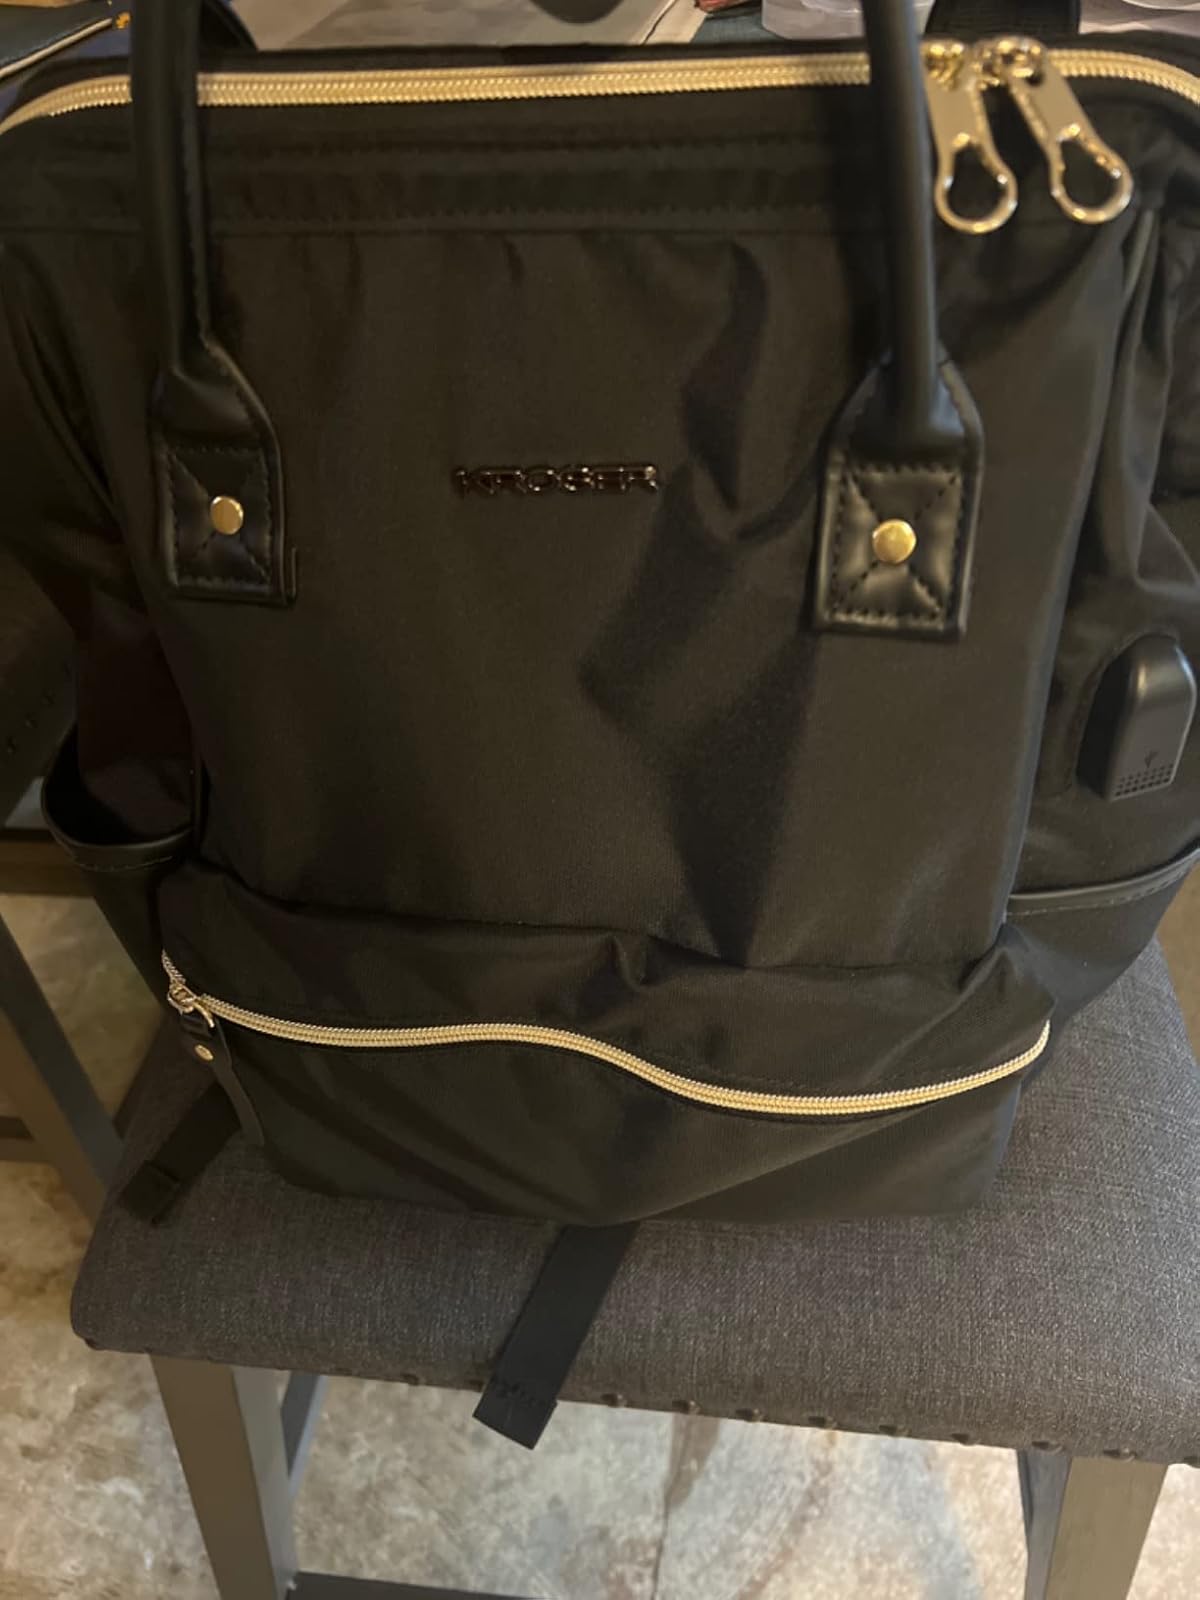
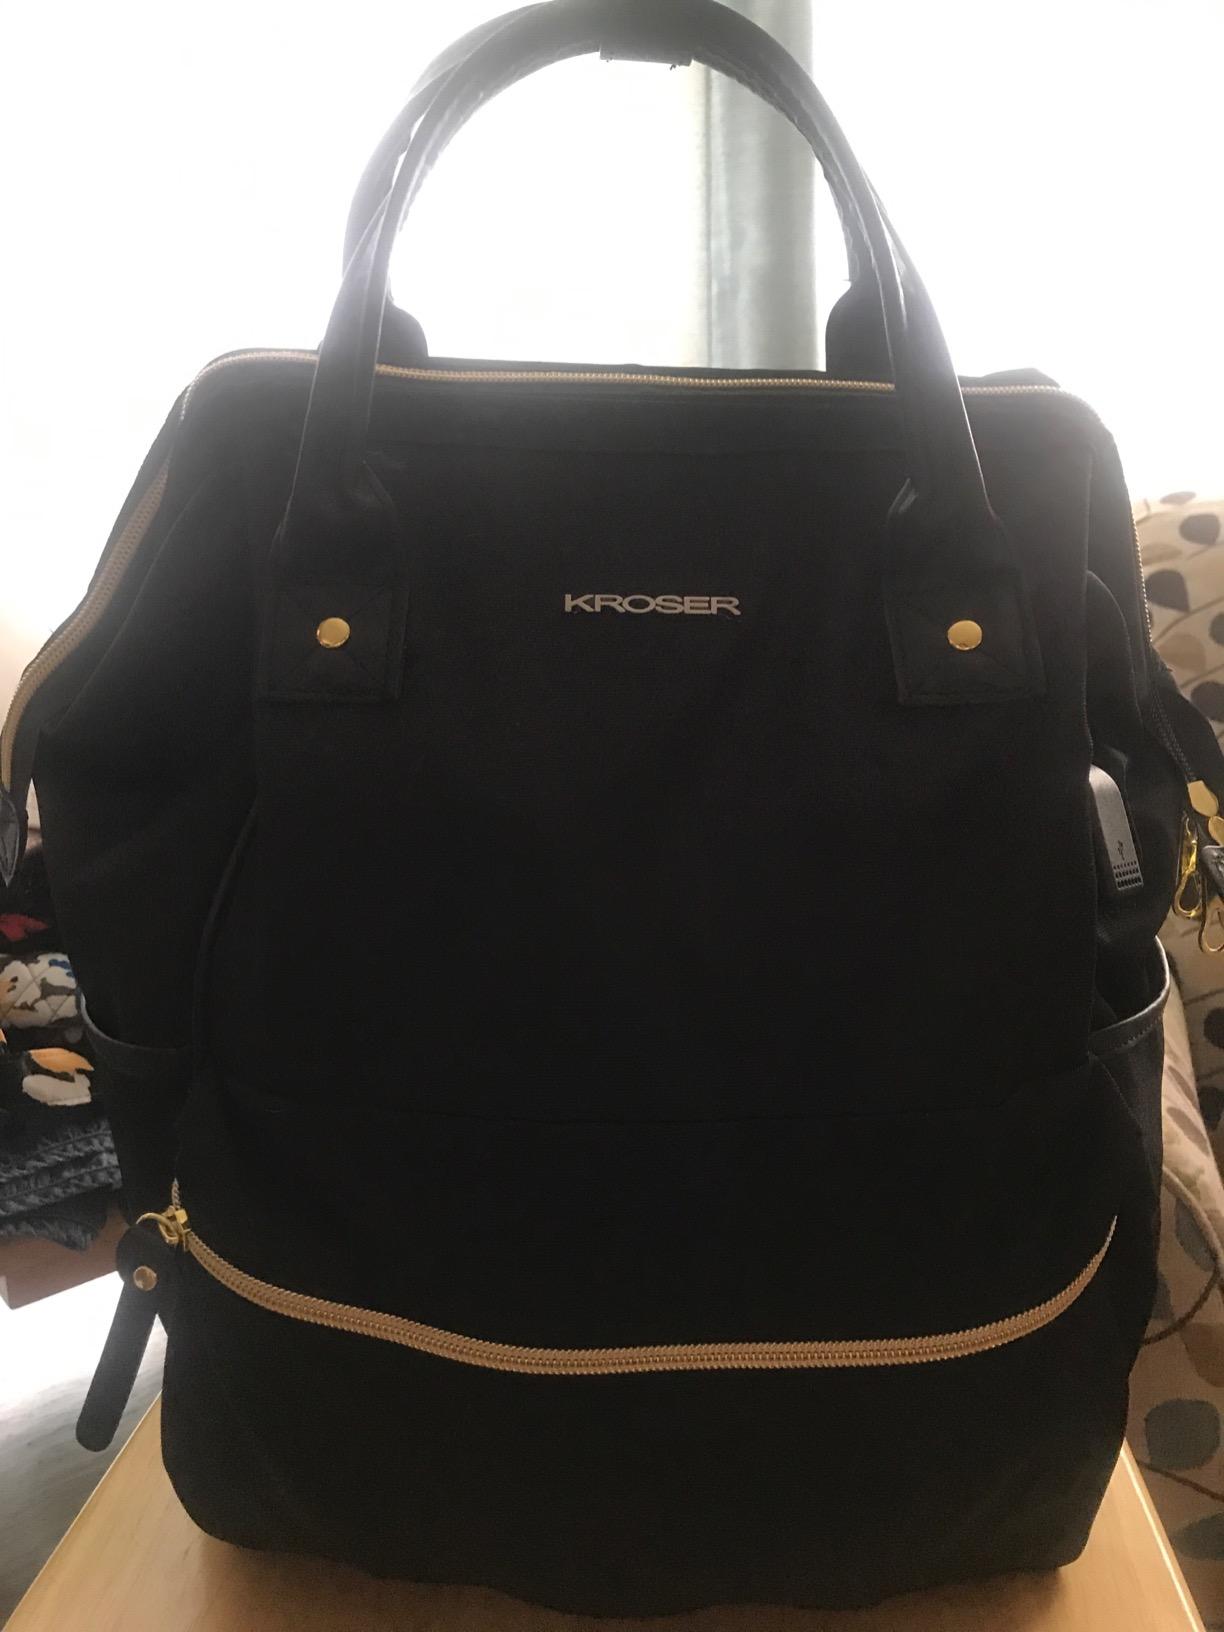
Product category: bag
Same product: yes